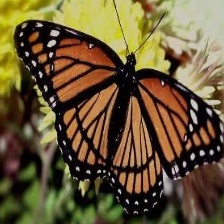
Species: VICEROY
Butterfly family (ImageNet category): monarch